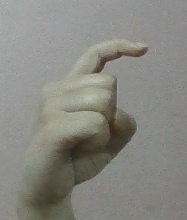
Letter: ra